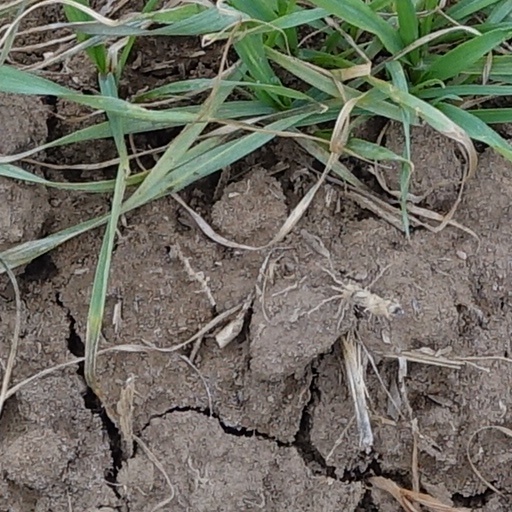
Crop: wheat